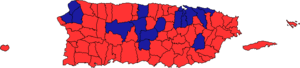
Des élections générales ont eu lieu à Porto Rico le 6 novembre 1984.